Sterling Hall bombing

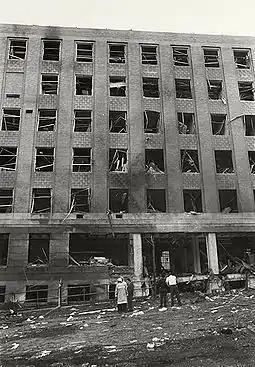
Sterling Hall after the bombing

During the Vietnam War, the 2nd, 3rd and 4th floors of the southern (east-west) wing of Sterling Hall housed the Army Mathematics Research Center (AMRC). This was an Army-funded think tank, directed by J. Barkley Rosser, Sr.